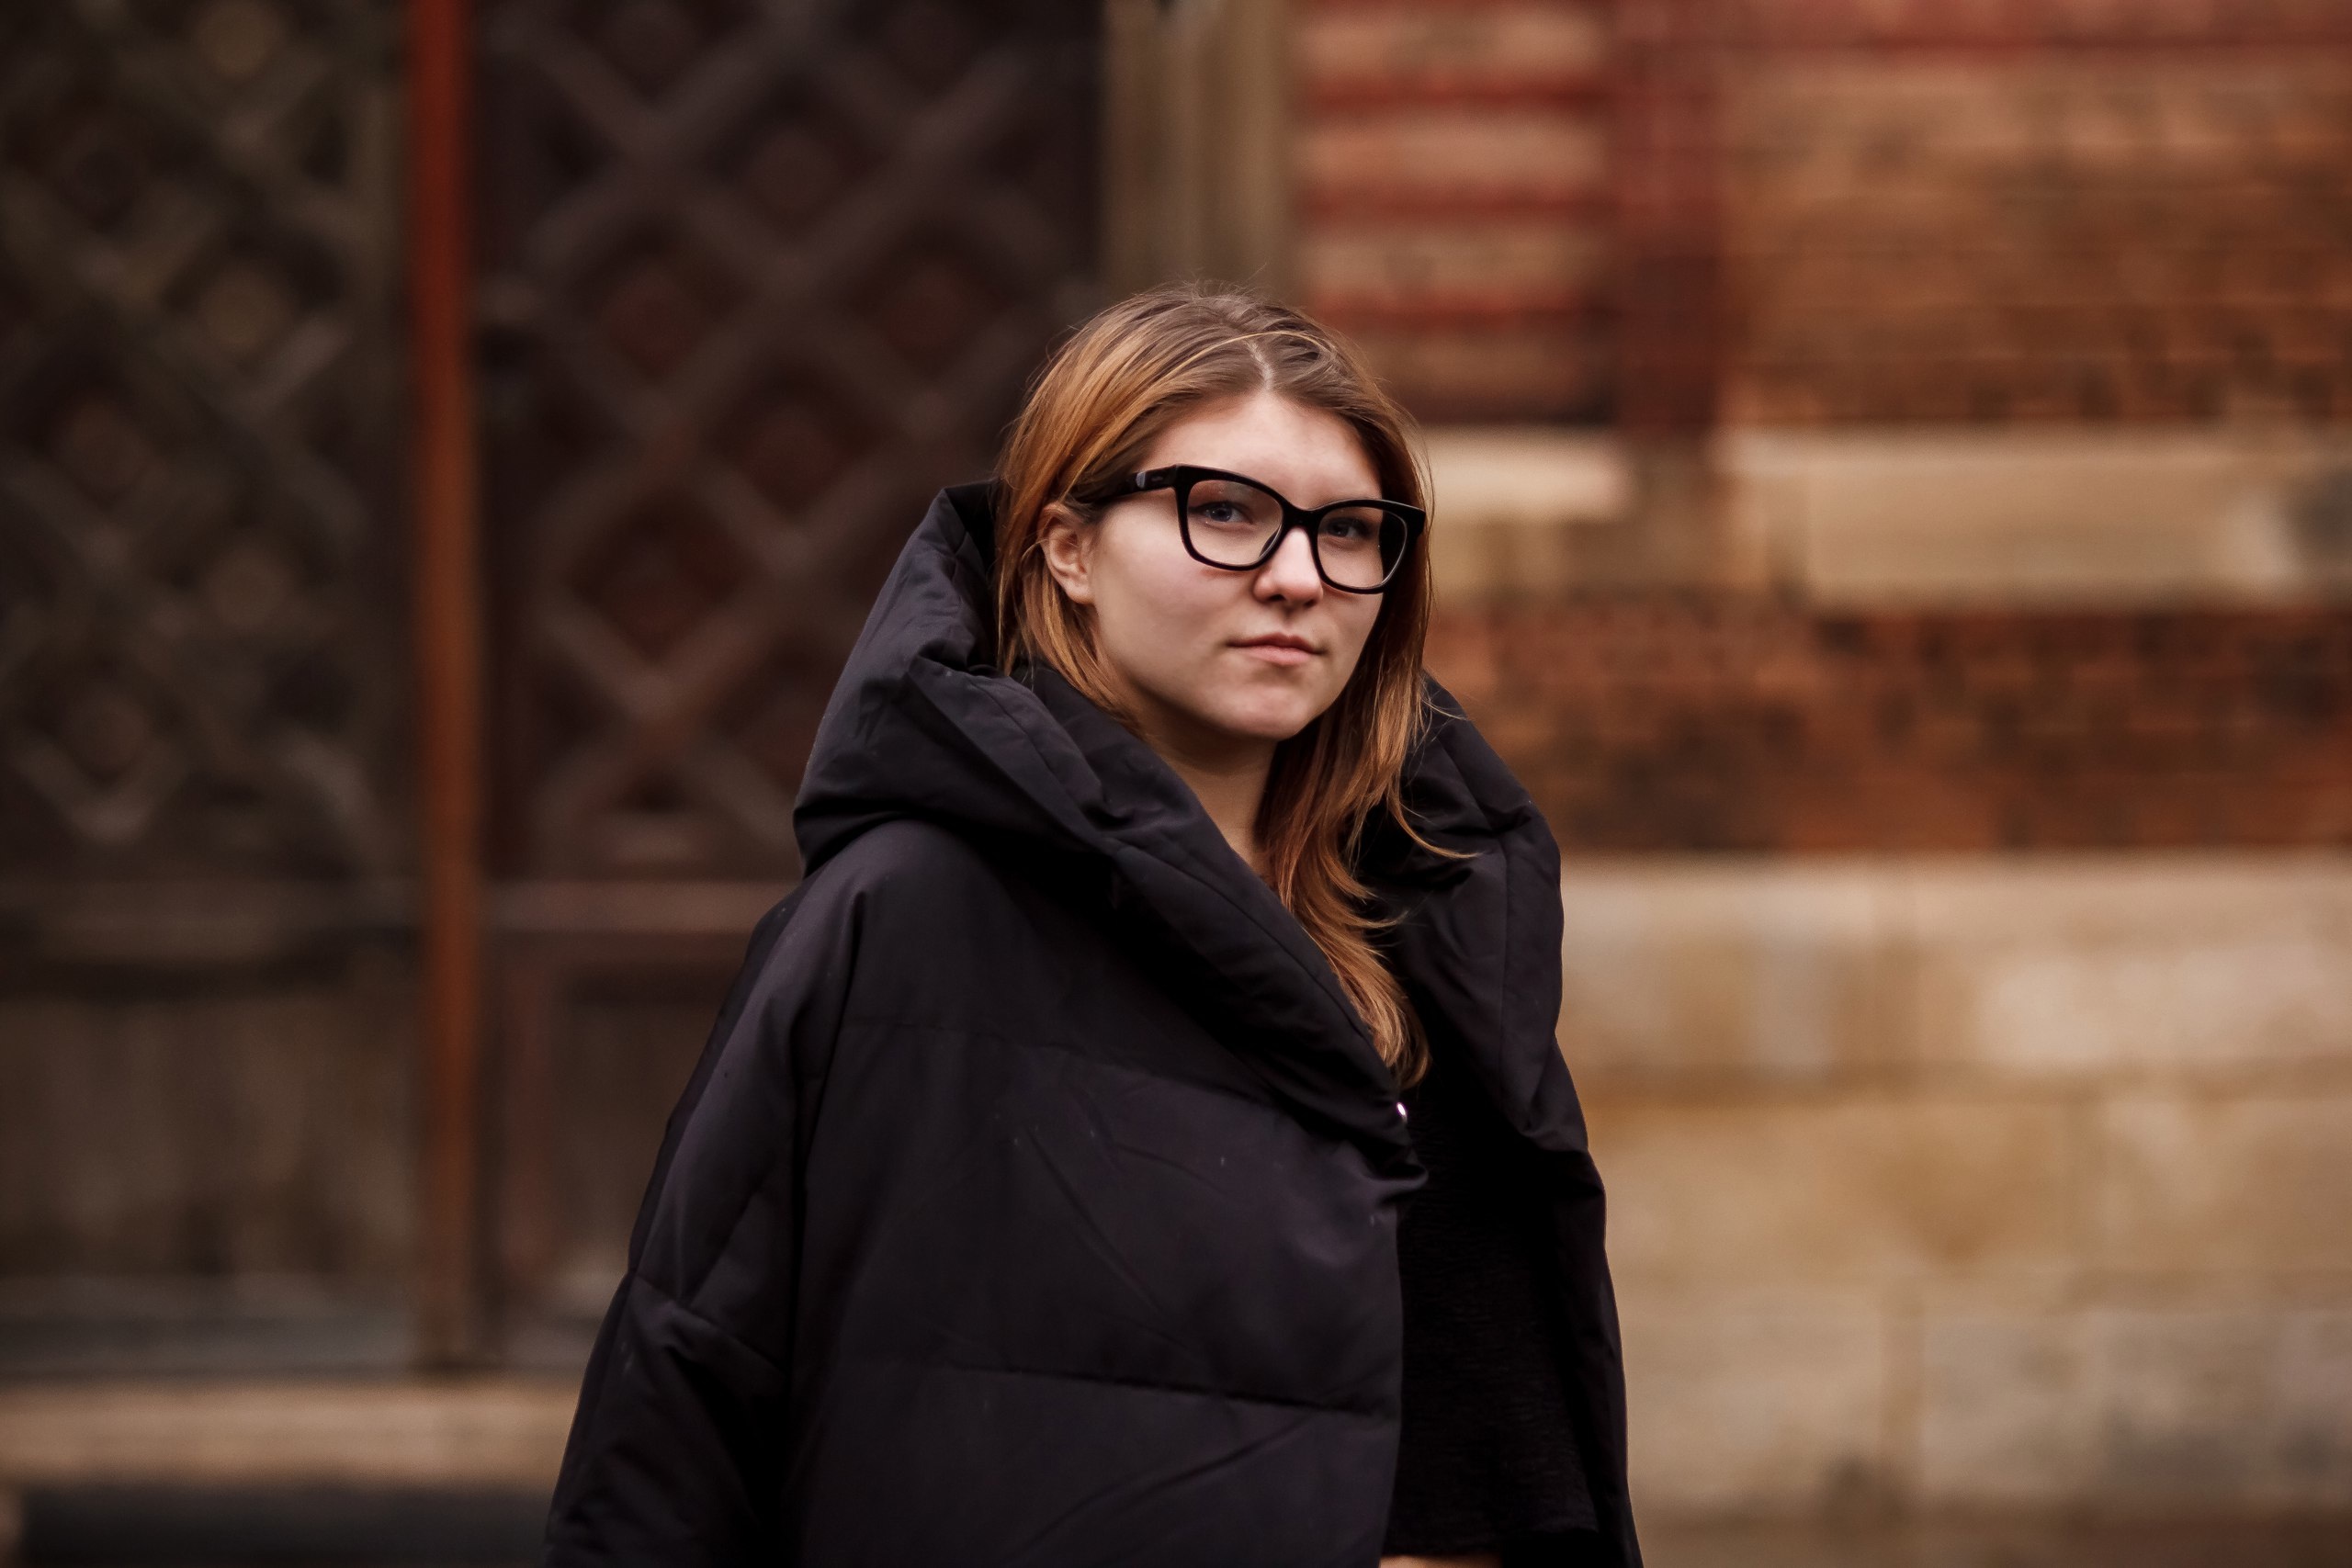
person, girl, photography, portrait, model, fashion, lady, glasses, beauty, photo shoot, portrait photography